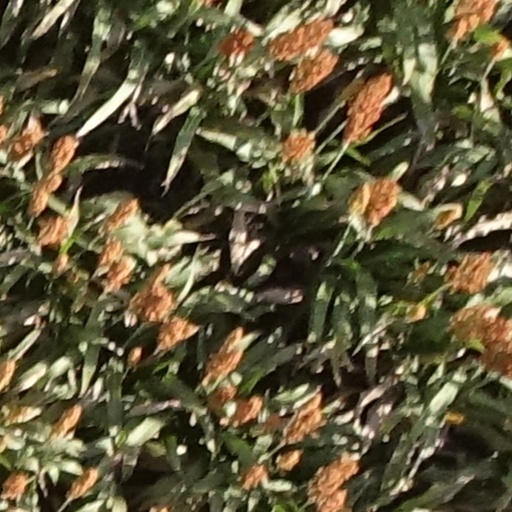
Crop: sorghum